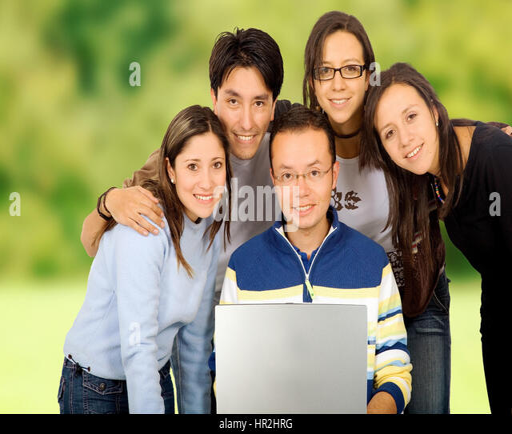
casual group of students smiling outdoors in a park